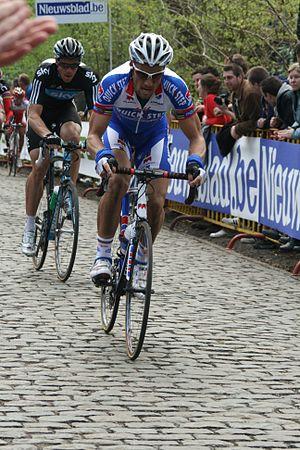
Gand-Wevelgem 2011, Kemmelberg Tom Boonen
La 73ᵉ édition de la course cycliste Gand-Wevelgem s'est déroulée le 27 mars 2011 entre Deinze et Wevelgem. Il s'agit de la sixième épreuve de l'UCI World Tour 2011. La course a été remportée au sprint par le Belge Tom Boonen devant l'Italien Daniele Bennati et l'Américain Tyler Farrar.